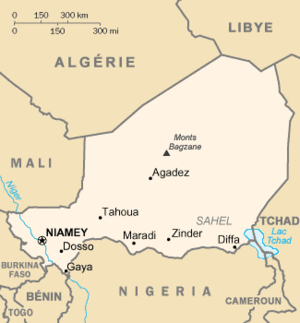
Cet article recense les frontières du Niger.
La géologie du Niger, étant donnée la superficie du Niger, est marquée par une importante diversité de formations géologiques.
Fatimata Mounkaila, née à Dosso, au Sud-Ouest du Niger, est une femme de lettres nigérienne, enseignante-chercheuse honoraire à l'université de Niamey.
Cet article contient une liste des communes urbaines du Niger, avec un historique de leur population.